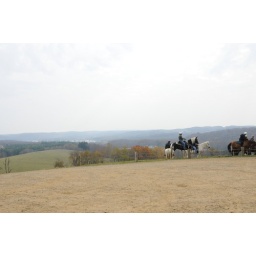
riders on mt jeez with pleasant hill lake in the background